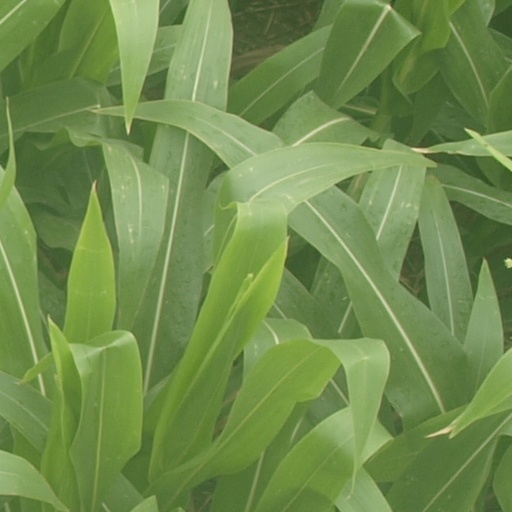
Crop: maize; corn